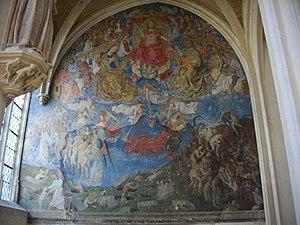
Sainte chapelle du château de Châteaudun (Eure-et-Loir, France)
La Sainte-Chapelle de Châteaudun est une chapelle classée monument historique, édifiée dans le château de Châteaudun en Eure-et-Loir, au tournant du XVᵉ siècle. Elle est l'une des sept saintes chapelles qui subsistent en France.